Robert Moses Playground

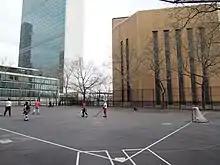
Roller hockey players at the asphalt playground on the west side of the park in 2013

In 1979, a proposal was made by the city to swap the western portion of the park's land with private parks in Tudor City, enabling Harry Helmsley to construct a skyscraper on the site in exchange for converting the private parks in Tudor City into public parks (which Helmsley had planned to develop with buildings). Helmsley had previously proposed a similar type of land swap to build a 50-story apartment building on the city-owned park at the northwest corner of First Avenue and 42nd Street (Ralph Bunche Park), but that plan ran into opposition from community groups and elected officials. The subsequent proposal was approved by the City Planning Commission but was opposed by a number of groups, including the East End Hockey Association, which had gained the support of Robert Moses in their fight to save the park. Although the proposal was initially supported by Mayor Ed Koch, he changed his mind when appraisals showed that the public parkland was more valuable than the private parks in Tudor City. The land swap proposal was vetoed by the Board of Estimate in 1981.